Sherwood Island State Park

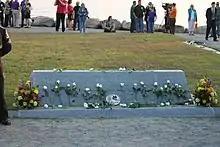
9-11 Memorial at Sherwood Island (pictured during the memorial services on the 2013 anniversary of the attacks)

The Sherwood Island Nature Center is a summer facility that offers close-up experiences with live animals, displays about the environment and local history, and educational programs. The first nature center was set up by Park Supervisor Glenn Dochtermann in an unused first-aid and lifeguard building in the 1990s. Dochterman used the site as a meeting place for guided field trips and furnished the building with local specimens. In 1995, the Friends of Sherwood Island supported the nature center and established a summer internship program. In 2002, the building was deemed structurally unsound and a campaign to construct a new nature center was launched. The total cost of $340,000 for the new building came from $196,000 from the Connecticut Department of Environmental Protection and $144,000 from the Friends of Sherwood Island. The new facility was constructed and opened in 2009.